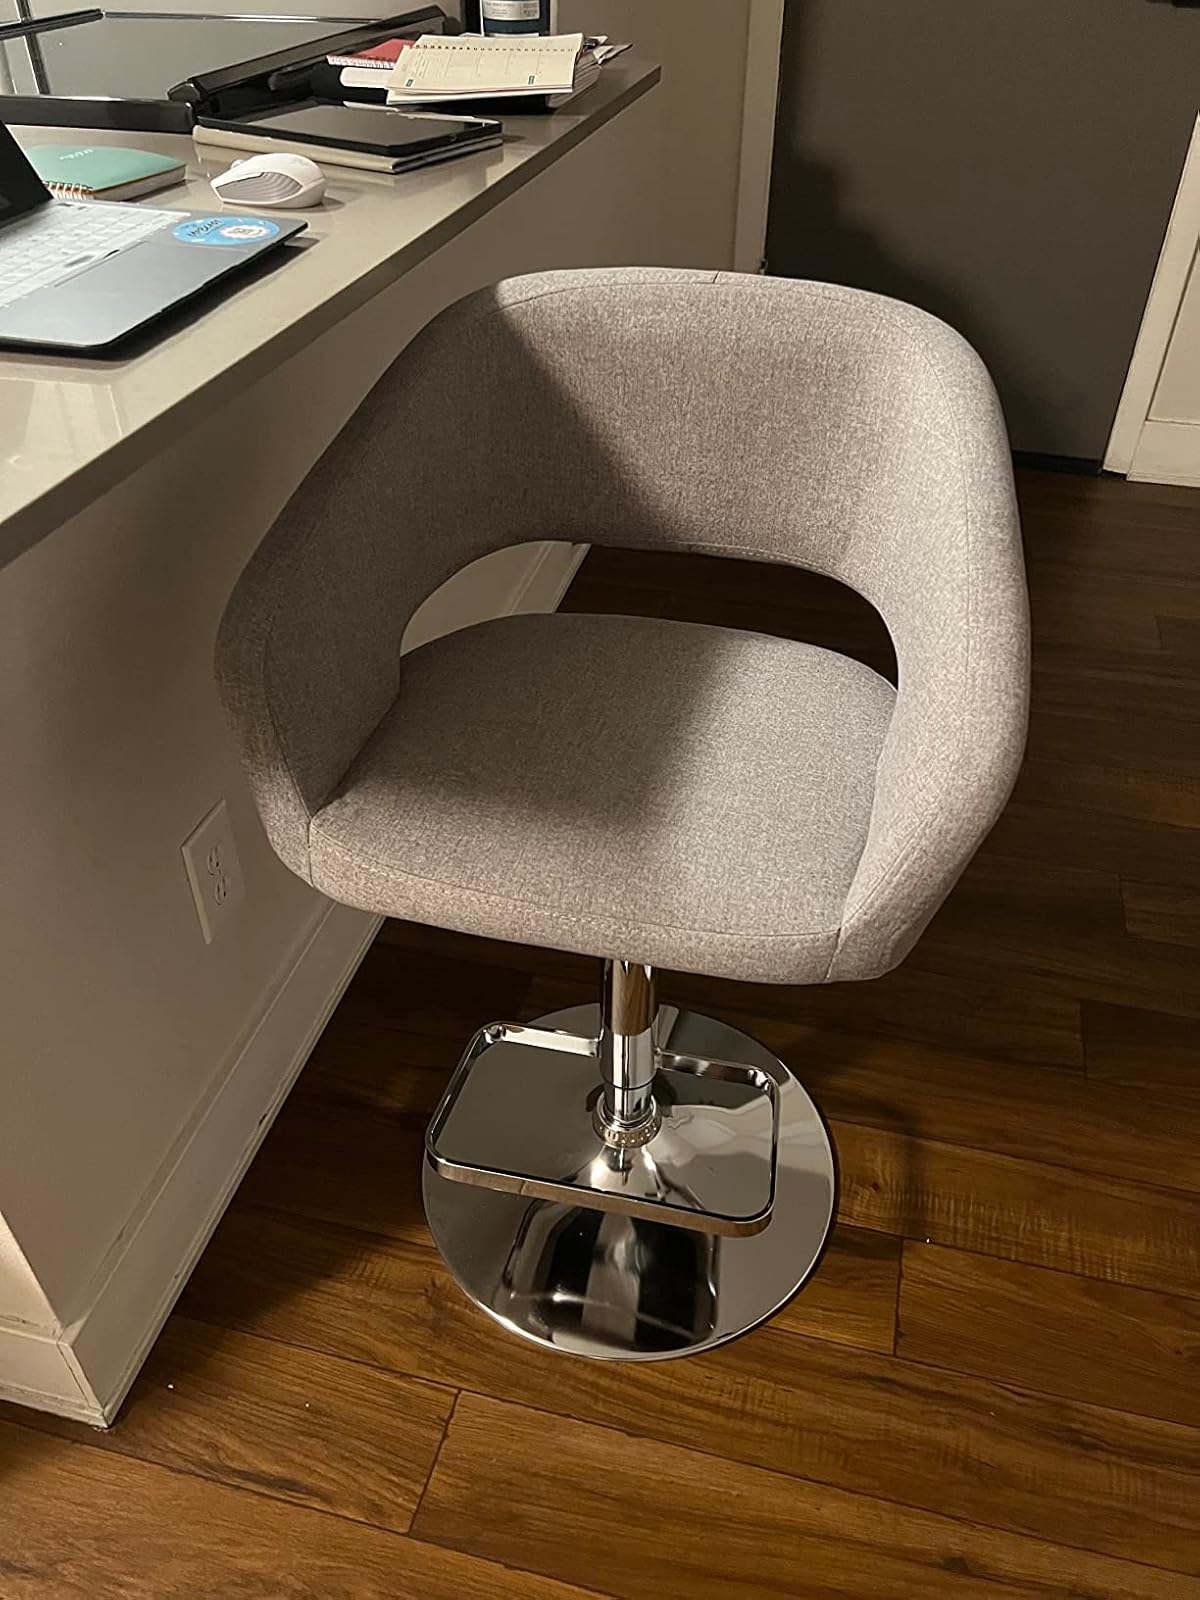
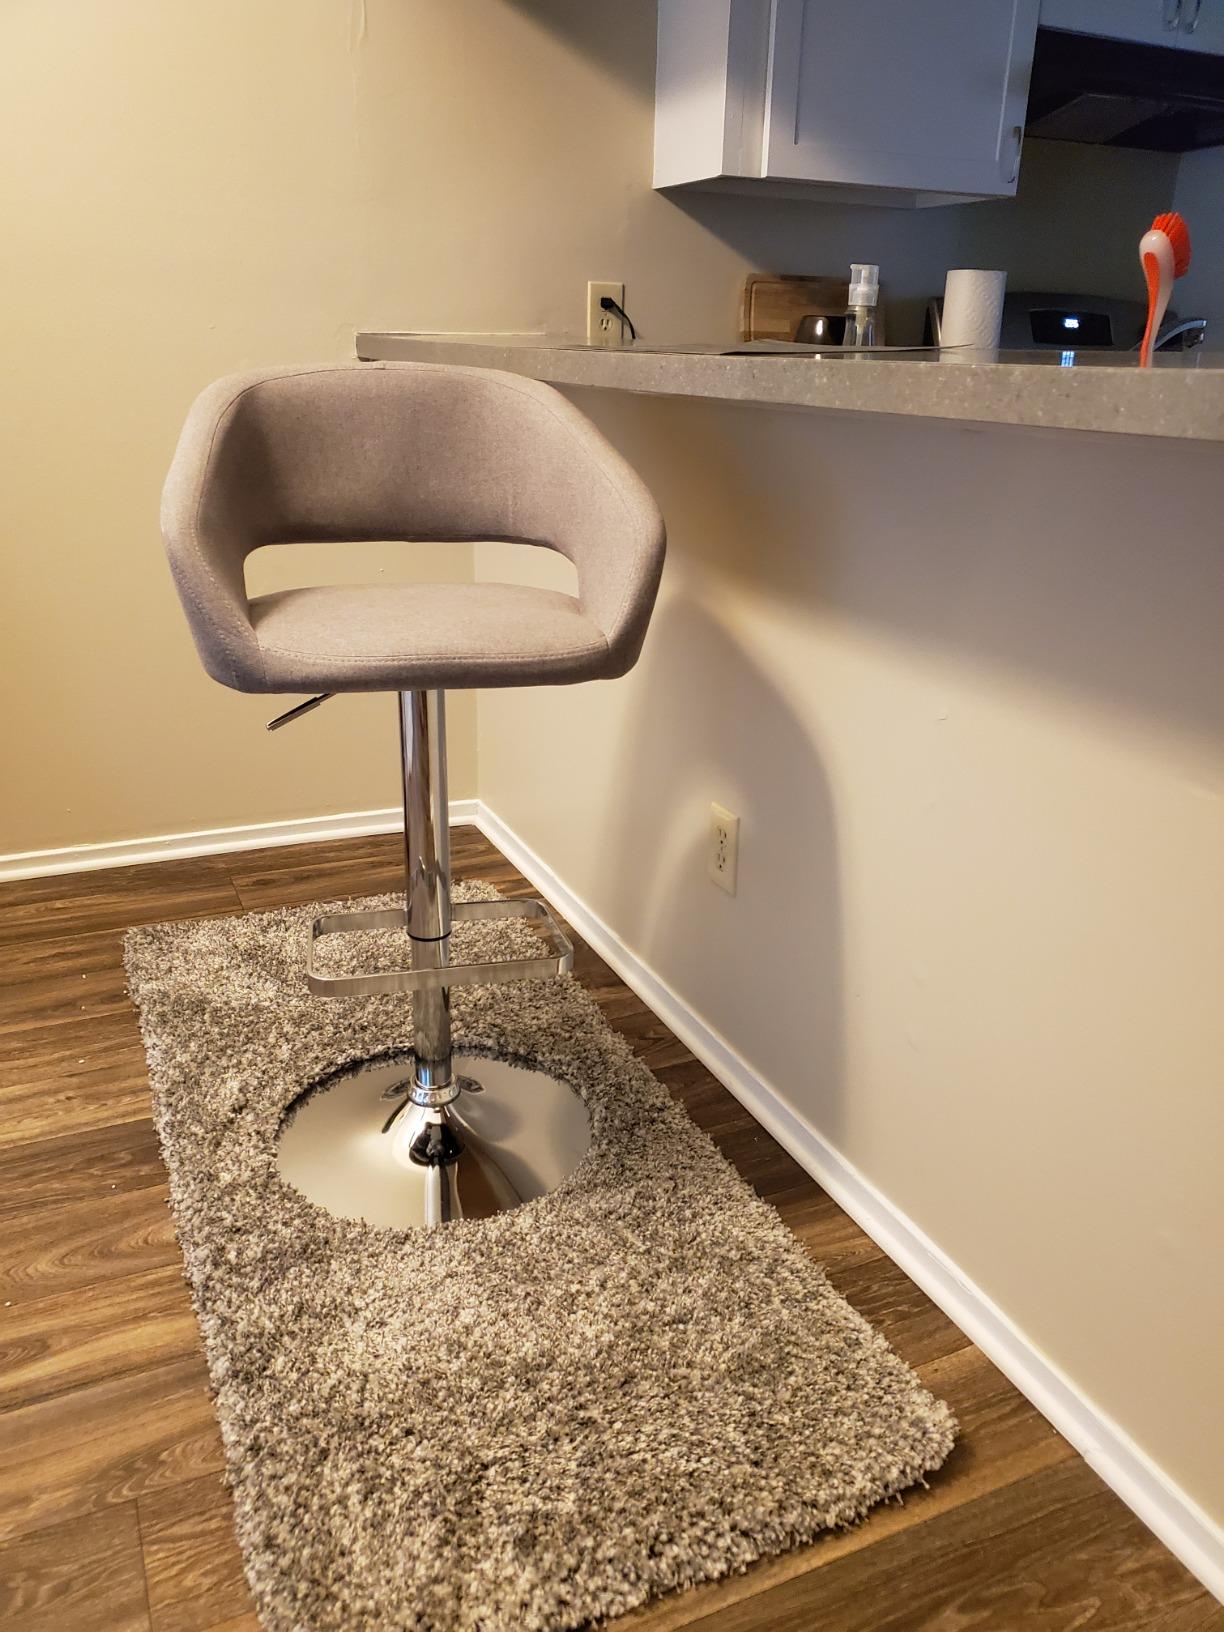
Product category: stool
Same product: yes